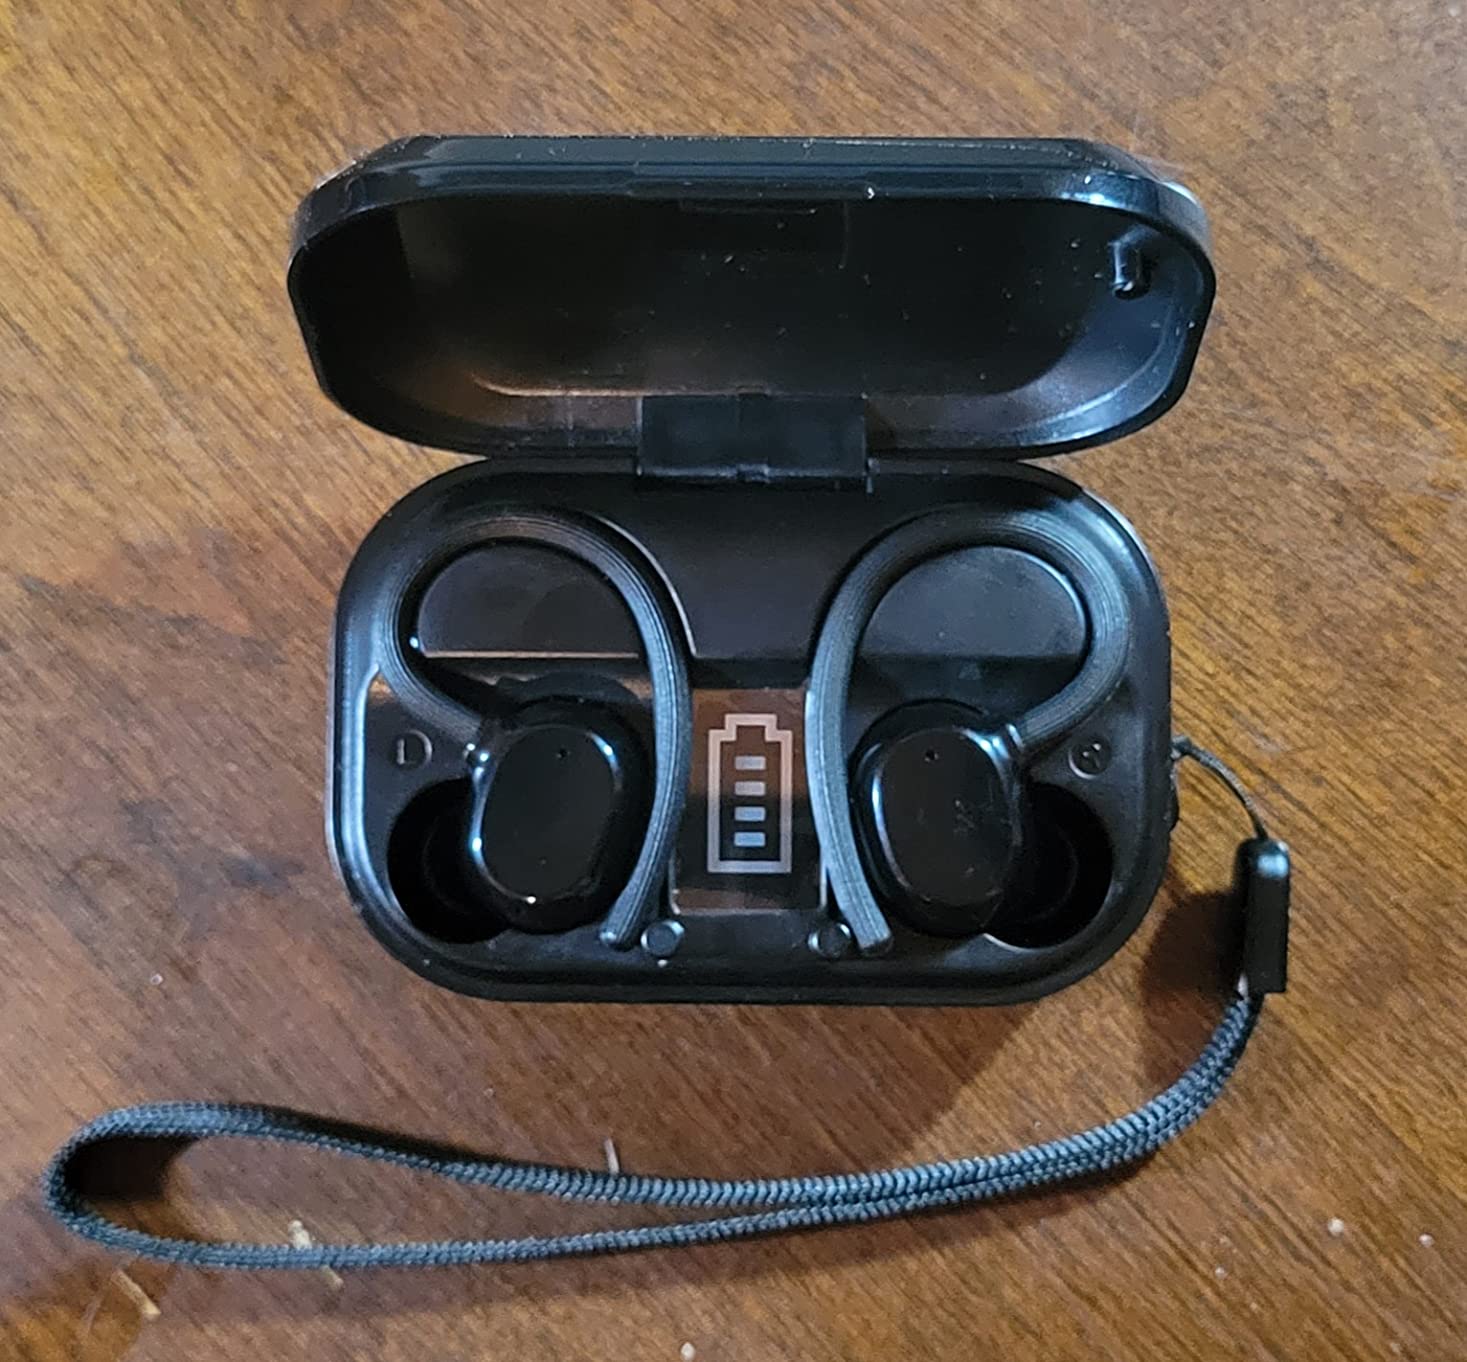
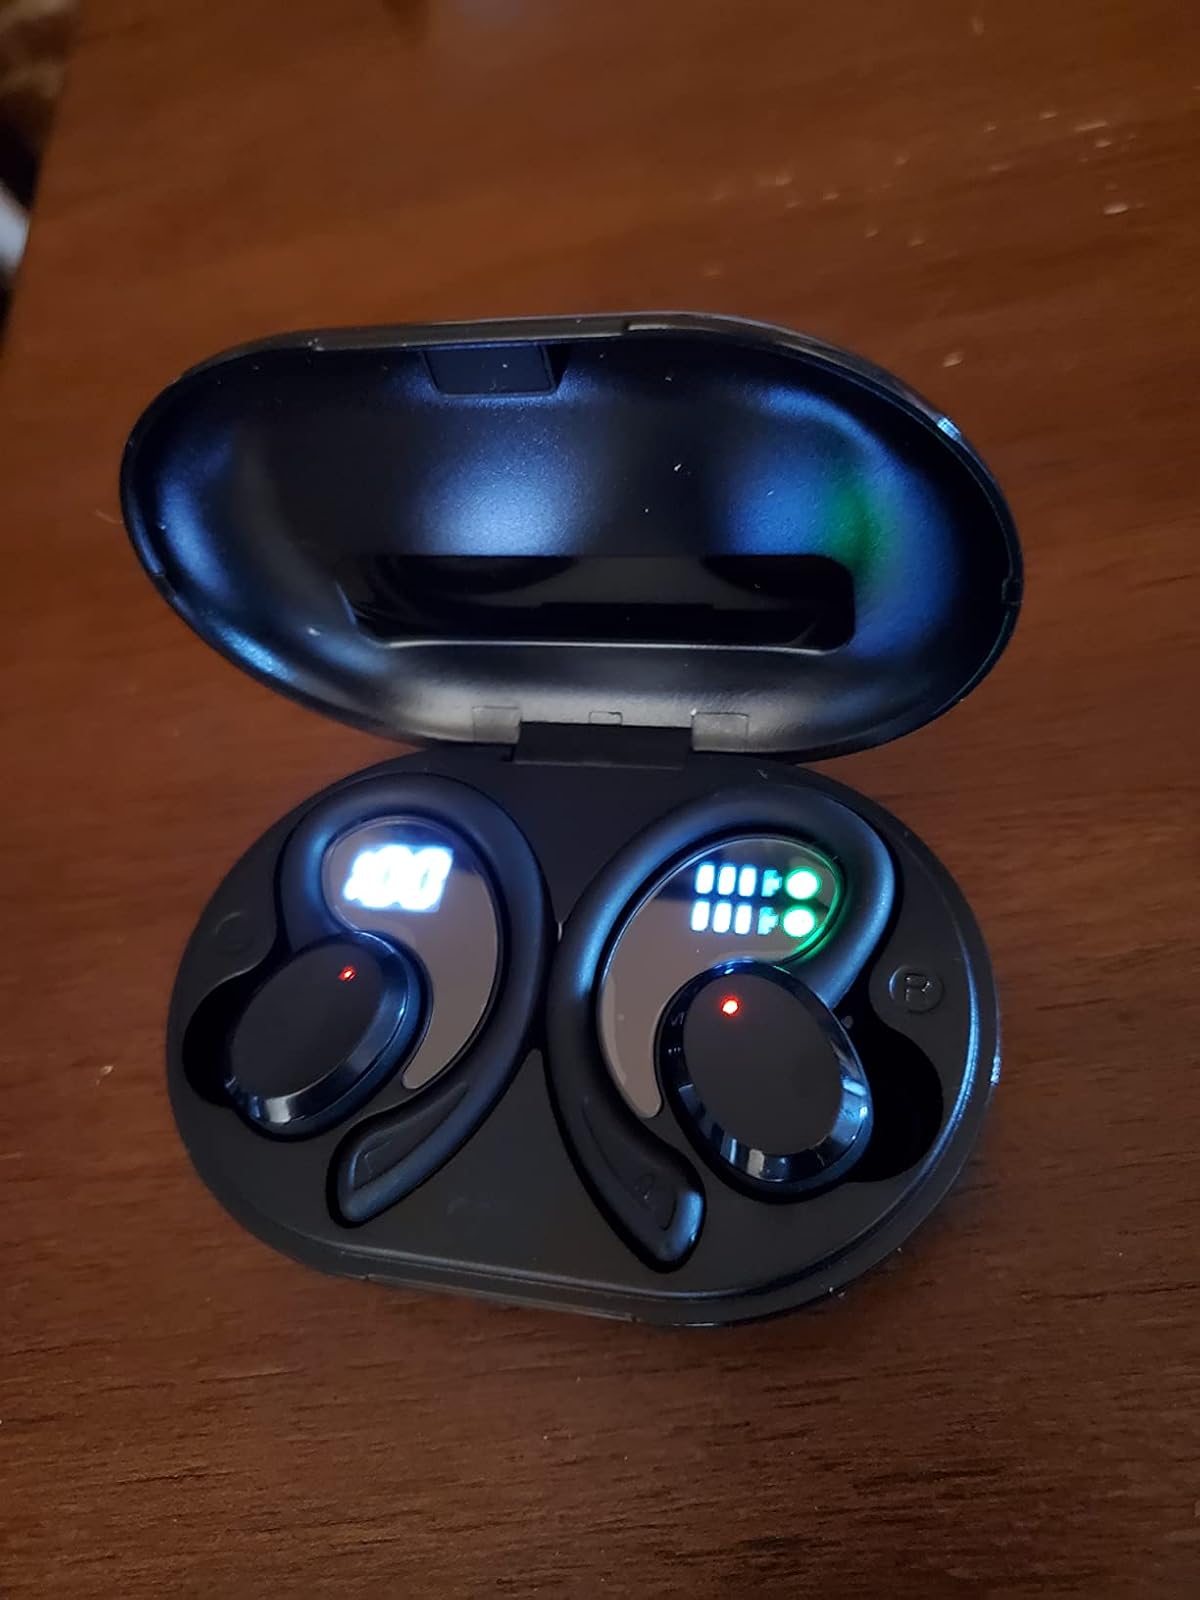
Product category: earbuds
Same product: no